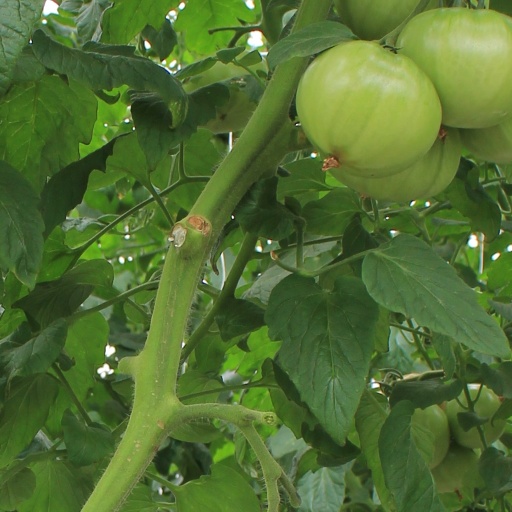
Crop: tomato